Beyond the Rave

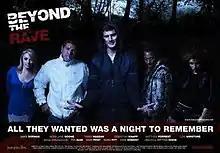
"Beyond the Rave"

Beyond the Rave is a British horror film, initially published on MySpace, that marked the return of Hammer Films in 2008.